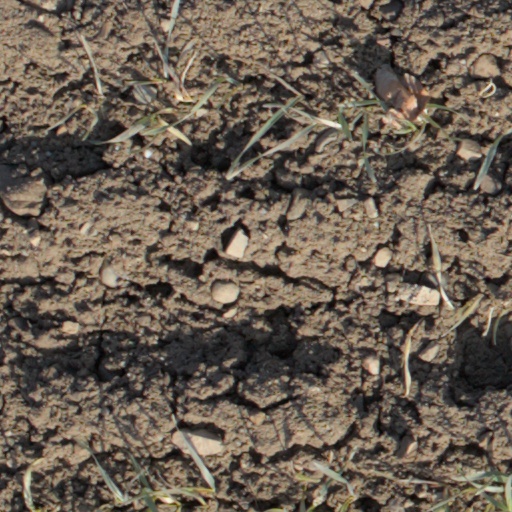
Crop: wheat